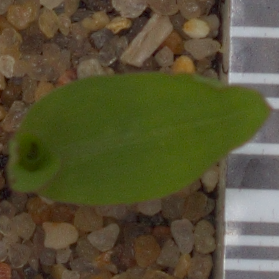
Label: maize